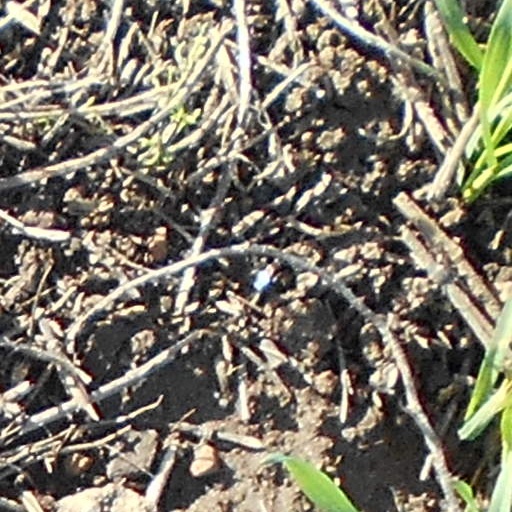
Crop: wheat